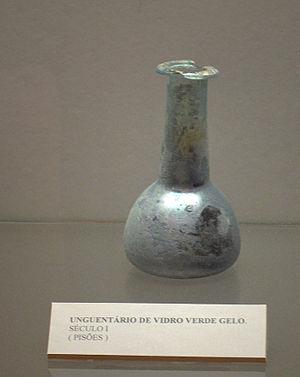
Un lacrymatoire est une sorte de récipient de terre cuite ou, plus fréquemment, de verre, trouvé dans des tombeaux romains et grecs tardifs, dont on a pensé qu'ils étaient des bouteilles dans lesquelles les parents du défunt avaient laissé tomber leurs larmes. Ils contenaient plus vraisemblablement des onguents et la découverte de tant de ces récipients dans des tombeaux est due à l'utilisation d'onguents aux cérémonies d'obsèques.